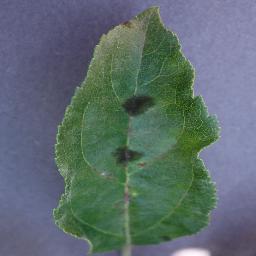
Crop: apple
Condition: scab